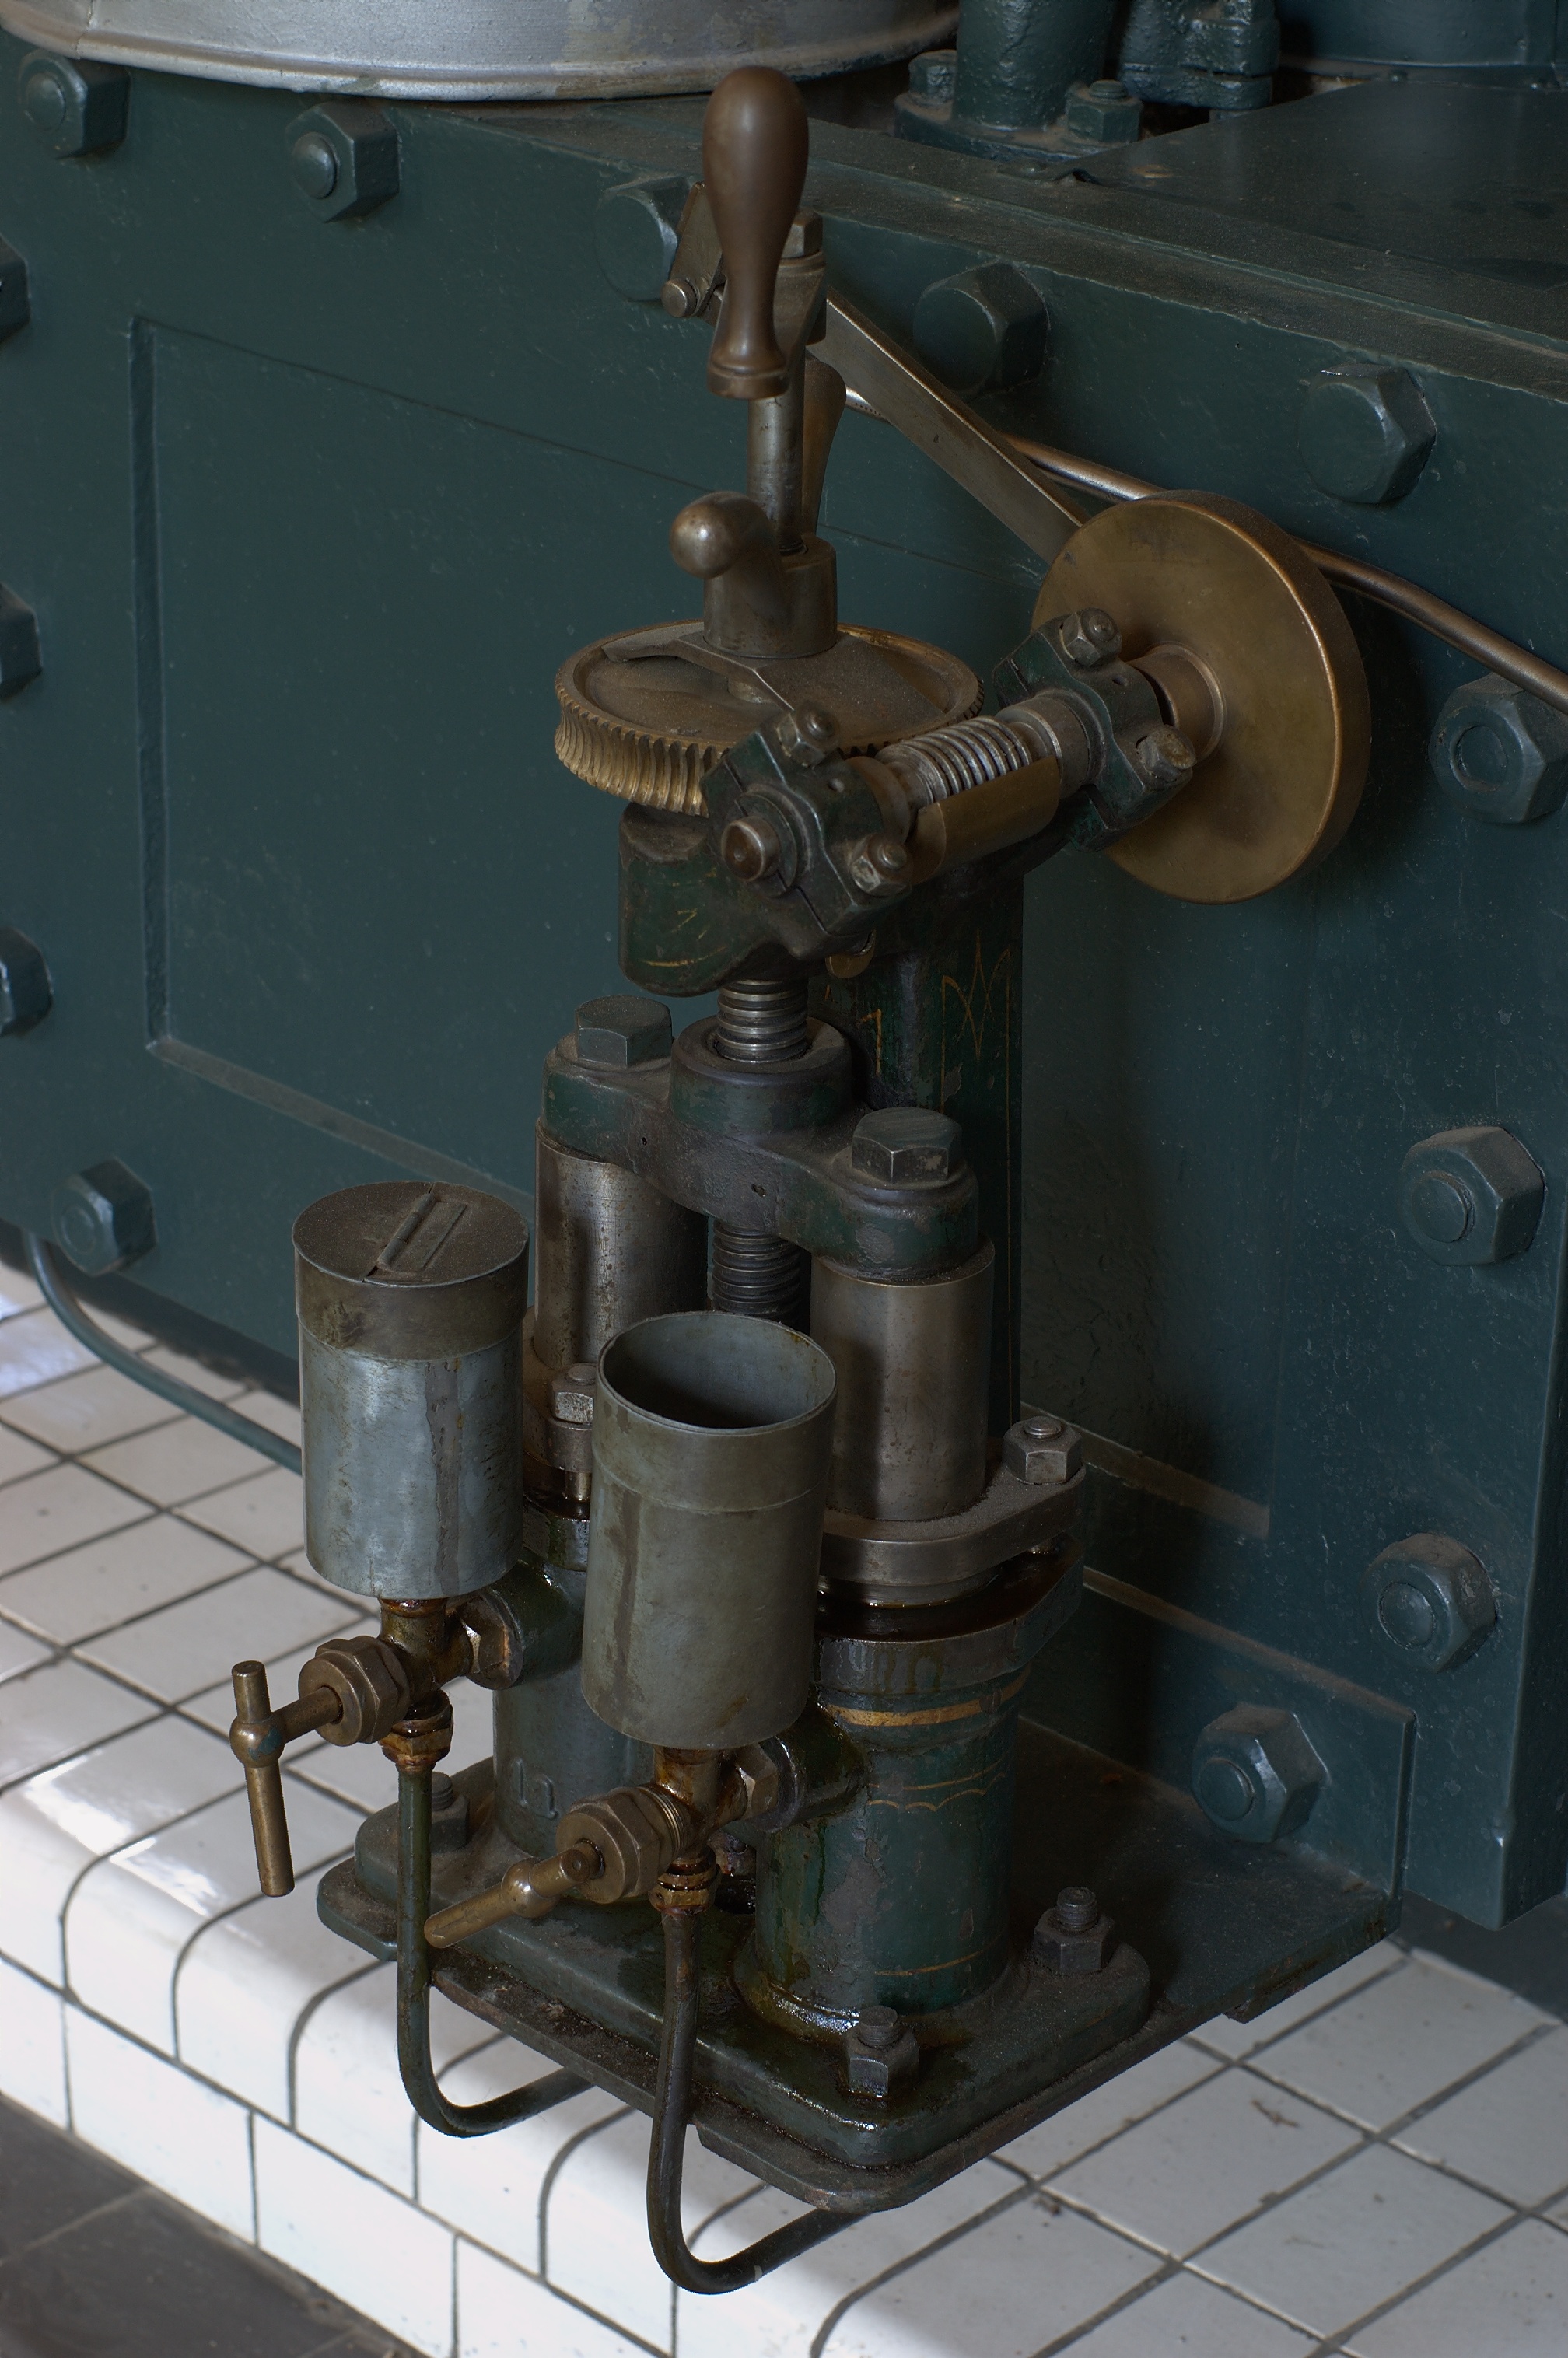
wheel, machine, 50mm, rawtherapee, germany, deutschland, berlin, pentax, lenstagged, steffenzahn, k100d, justpentax, waterworks, fa50, fa50mm, smcpentaxfa11450mm, pentaxfa50mm, smcpfa50mmf14, grunewald, wasserwerk, machinist, milling, machine tool, tool and cutter grinder